Uvira

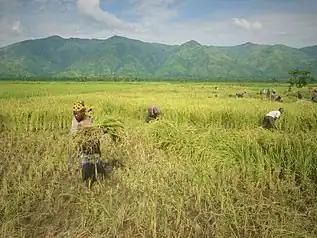
Rice cultivation In the Ruzizi Plain

Father Van der Burgt noted in his "Dictionary" that in 1897–8, there were a few discreet slave dealers in Uzige (in the region of Usumbura), Bangwana (Islamized people from Unyamwezi or the Congo basin), Basumbwa, Bavira (from the country of Uvira), and Bayangayanga (peddlers from the southern part of Burundi, specialized in the trade of salt and iron). He added that a boy was worth two to four "fundo" or strings of beads, while a girl was worth twice as much (a "fundo" was valued at 0.30F at that time). In Uvira, Arab-Swahili traders established commercial networks and often collaborated with local intermediaries to capture, enslave, and transport people. Historian Jacques Depelchin highlighted that Uvira functioned as ""dépôt" and a transit point" for caravans traveling northward through Kabare Territory and along the Lowa River to Kirundu, situated on the Congo River south of Kisangani. While Uvira played a vital role in the regional trade, it remained secondary to larger trading centers such as Ujiji, Baraka, and Nyangwe. Uvira's local population was also involved in extensive trade, exchanging slaves, ivory, iron objects, bark clothing, palm oil, bananas, grain, and cassava, which led to the development of a significant commercial center that traded products from all the interlacustrine kingdoms and chiefdoms.